Martin Van Buren National Historic Site

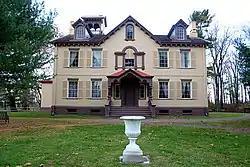
Front of the house facing the Albany Post Road

Martin Van Buren National Historic Site is a unit of the United States National Park Service in Columbia County, New York, south of the village of Kinderhook, north of New York City and south of Albany. The National Historic Site preserves the Lindenwald estate owned by Martin Van Buren, the eighth president of the United States. Van Buren purchased the 36-room mansion during his presidency in 1839, and it became his home and farm from his leaving office in 1841 until his death in 1862.